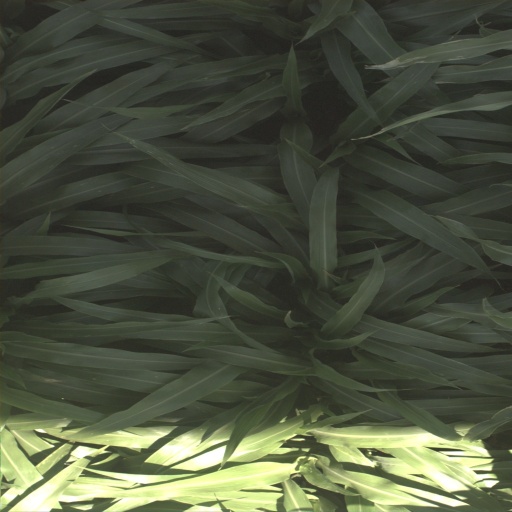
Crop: sorghum